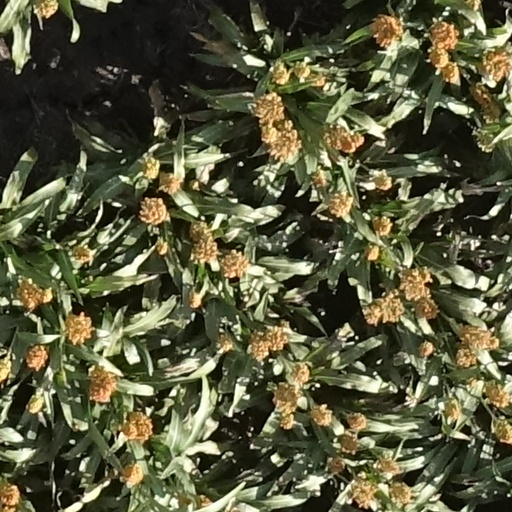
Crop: sorghum